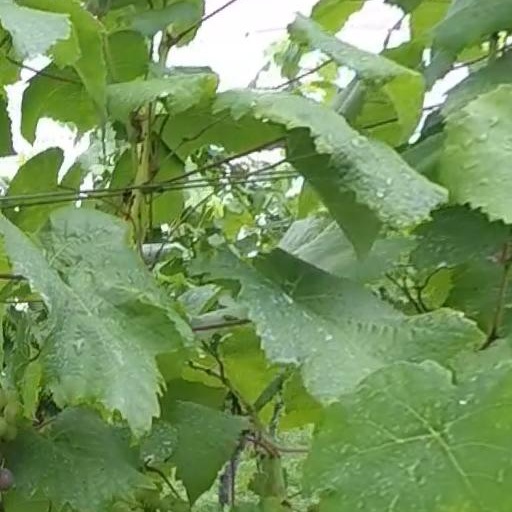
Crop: grape